Michiel van der Voort the Elder

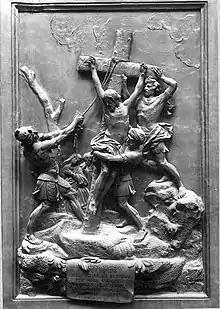
"The elevation of the Cross"

He likely returned to Antwerp in 1693 as he had pupils registered in the records of the Antwerp Guild of Saint Luke from the Guild year 1694–95. In 1700 he married Elisabeth Verbeckt or Verberckt. They had five children of whom Michiel became a sculptor and painter. Michiel the Elder's sister married the brother of his wife. They had a son called Jacob or Jacques Verbeckt who became a prominent wood sculptor in France. His wife died in 1708 or 1709.